Peter Plagens

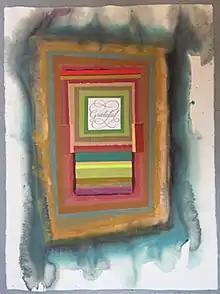
Peter Plagens, "The Sinister Man 2", mixed media on Arches paper, 30" x 22", 2018

Between 2000 and 2003, Plagens sought to create a greater degree of tension In a series of untitled works on paper by subdividing them into two fields: one containing fluid, expressive shapes and linear forms on gray or khaki-colored grounds, atop another, featuring configurations of jarring, hard-edged rectangles set on black or off-white fields. In later paintings, he dispensed with the subdivision, creating more centralized compositions that featured flat, irregular, near-fluorescent color shapes directly painted on neutral grounds of contrasting gestural shapes and marks.